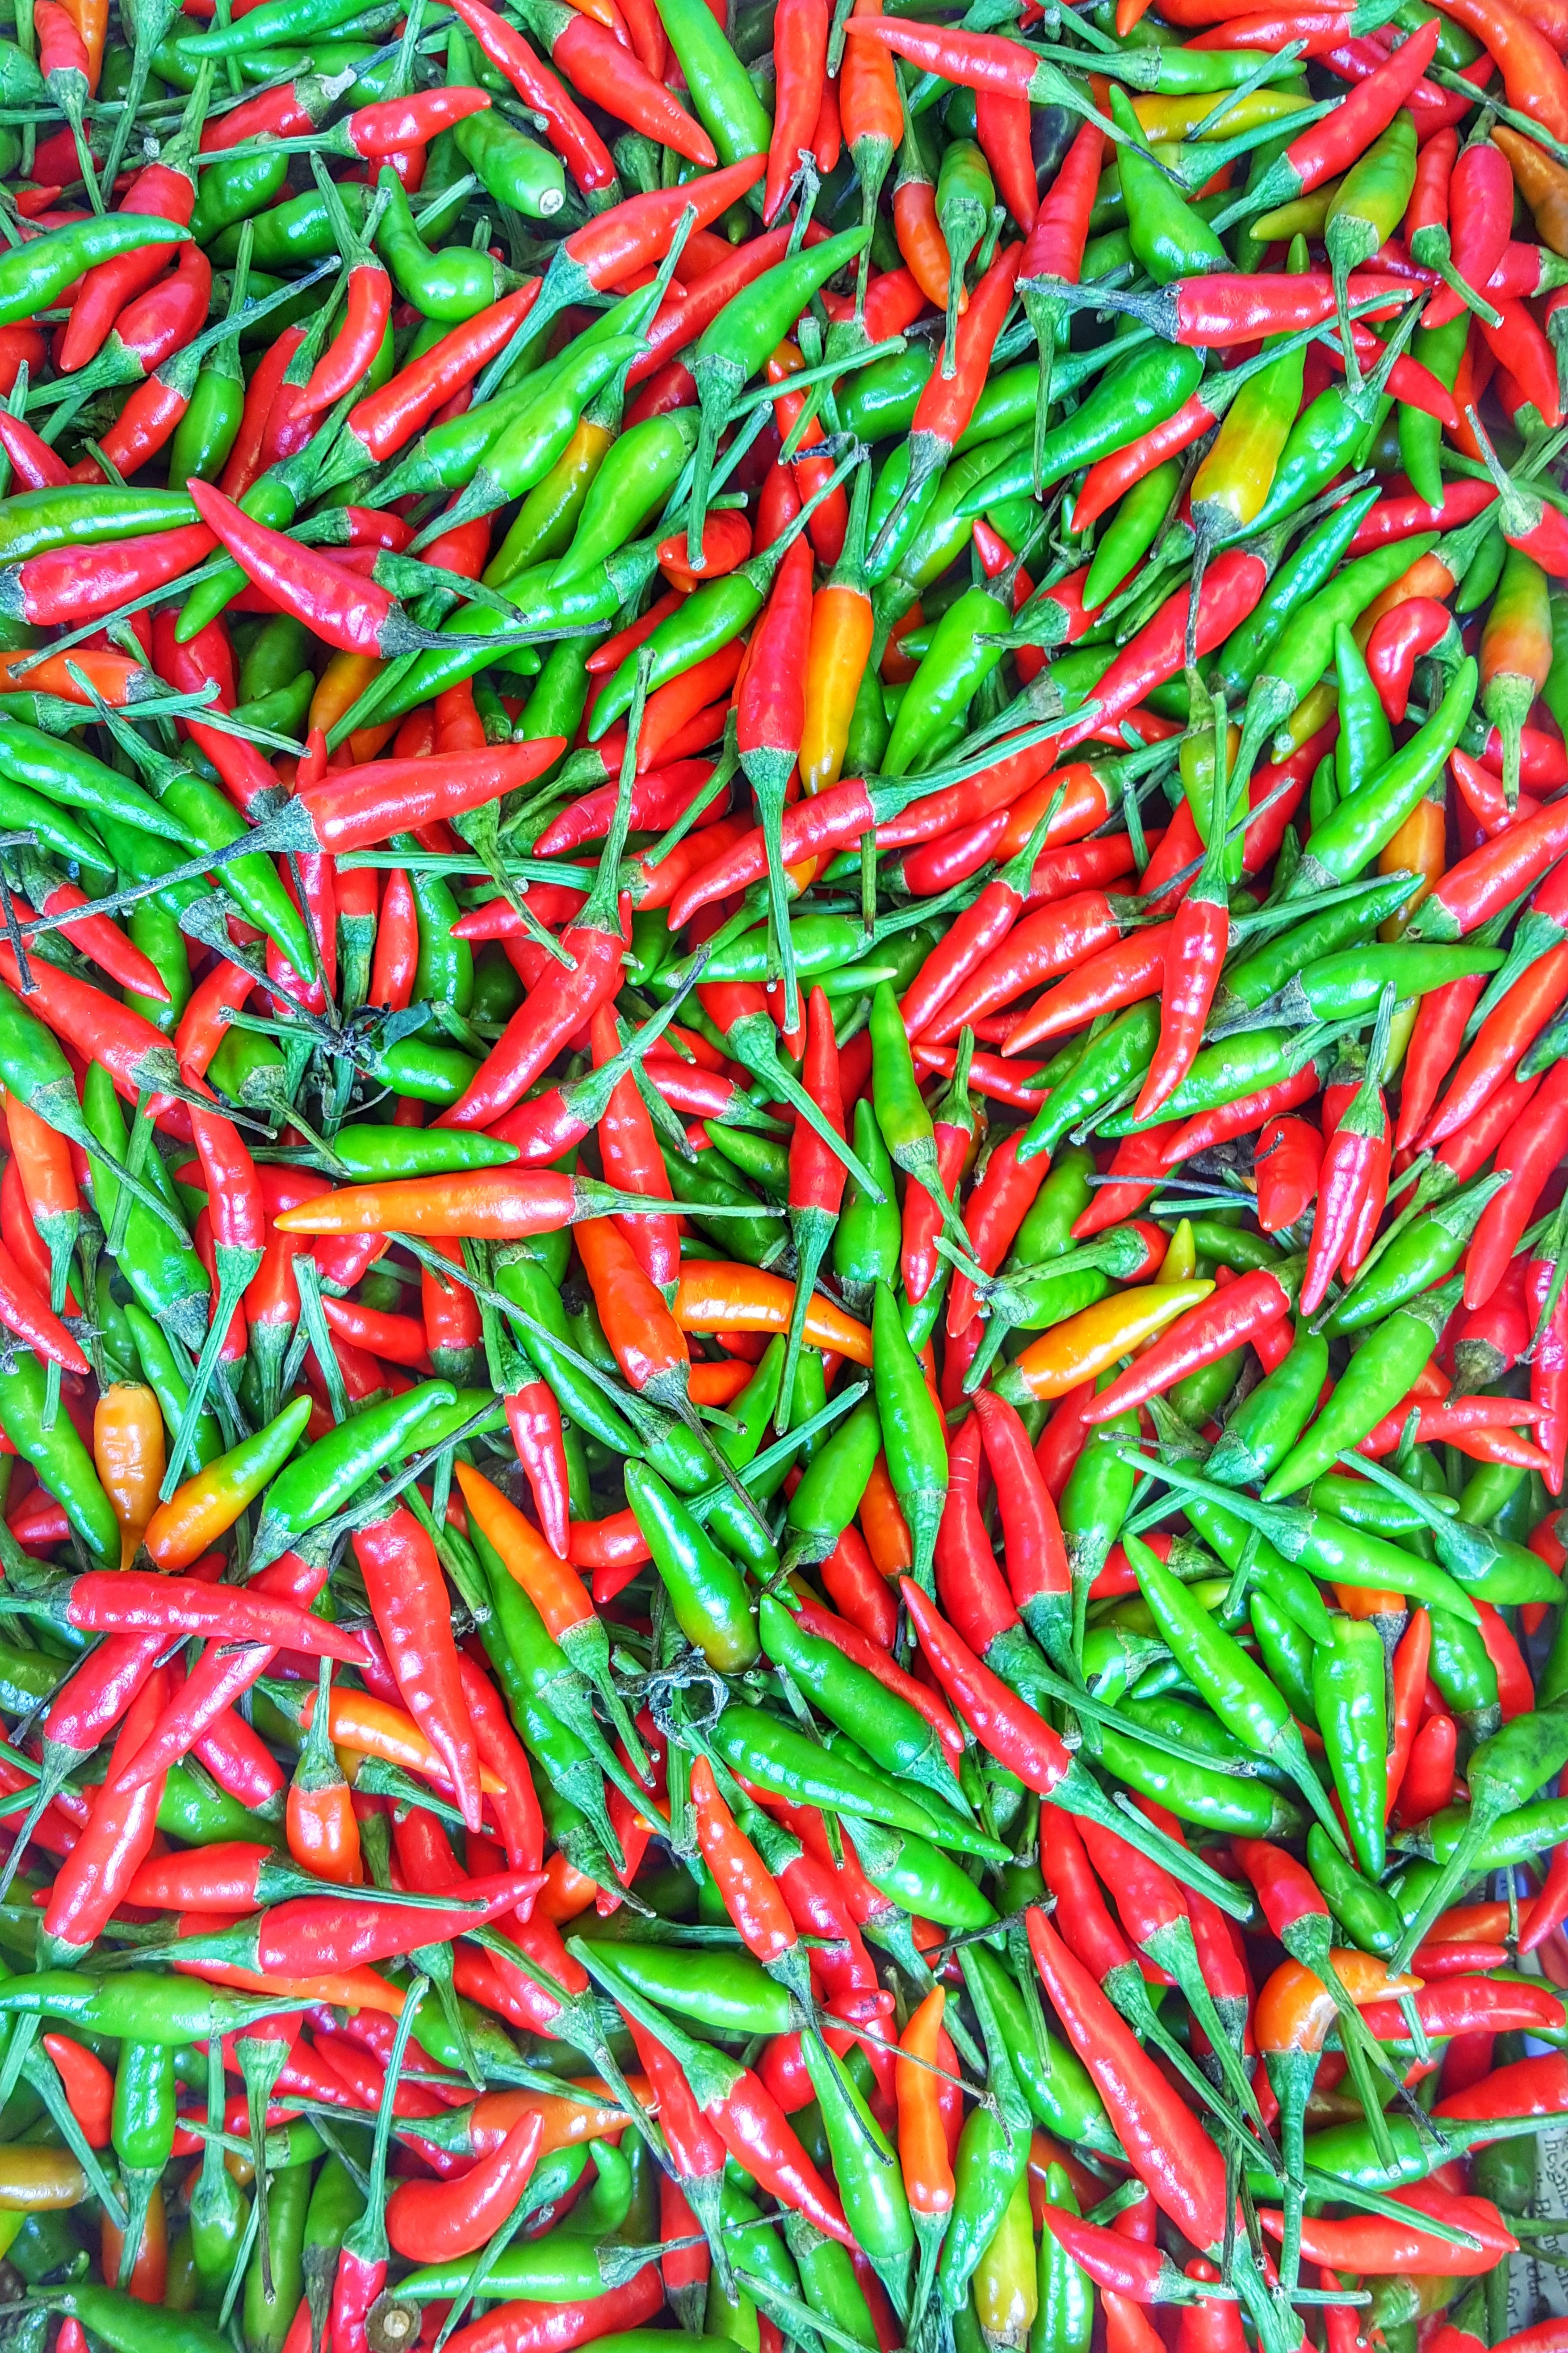
chilli, vegetables, spices, food, cooking, organic, natural, healthy, herbs, nutrition, recipe, cook, garlic, wooden, assortment, leaf